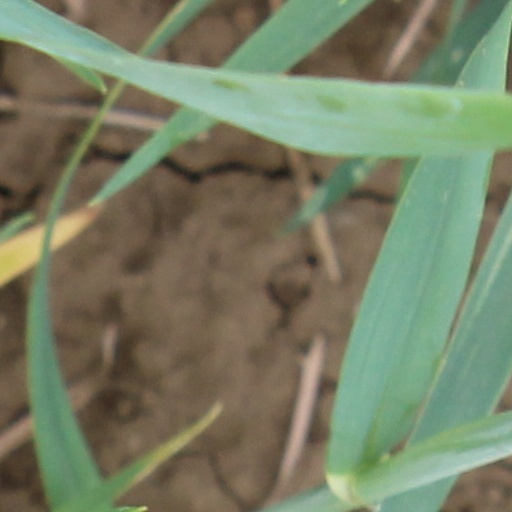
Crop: wheat